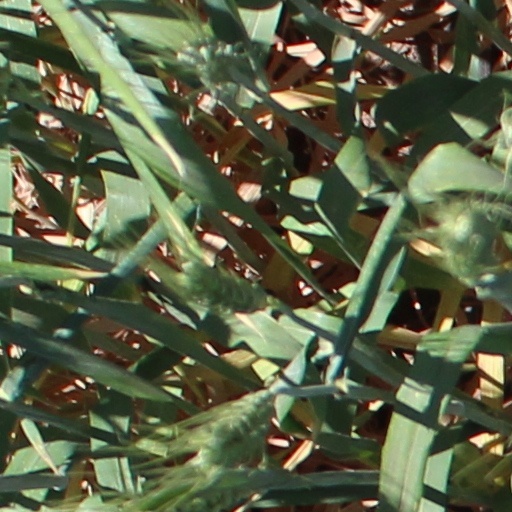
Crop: wheat